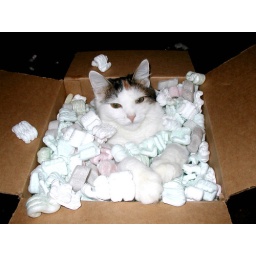
Funny cat in box full of styrofoam.